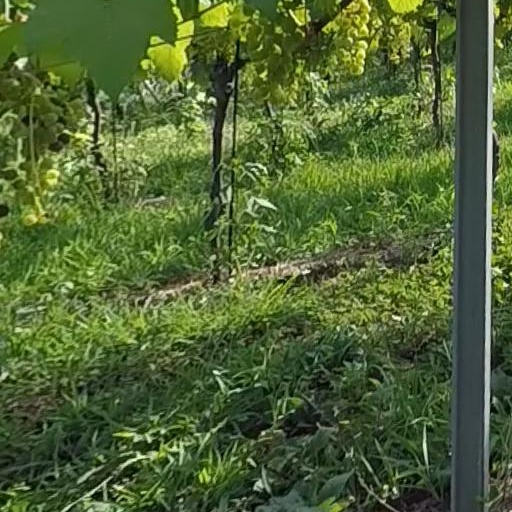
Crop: grape